Isentropic nozzle flow

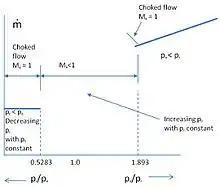
Figure 2: The pressure variation in the nozzle.

A nozzle for a supersonic flow must increase in area in the flow direction, and a diffuser must decrease in area, opposite to a nozzle and diffuser for a subsonic flow. So, for a supersonic flow to develop from a reservoir where the velocity is zero, the subsonic flow must first accelerate through a converging area to a throat, followed by continued acceleration through an enlarging area.